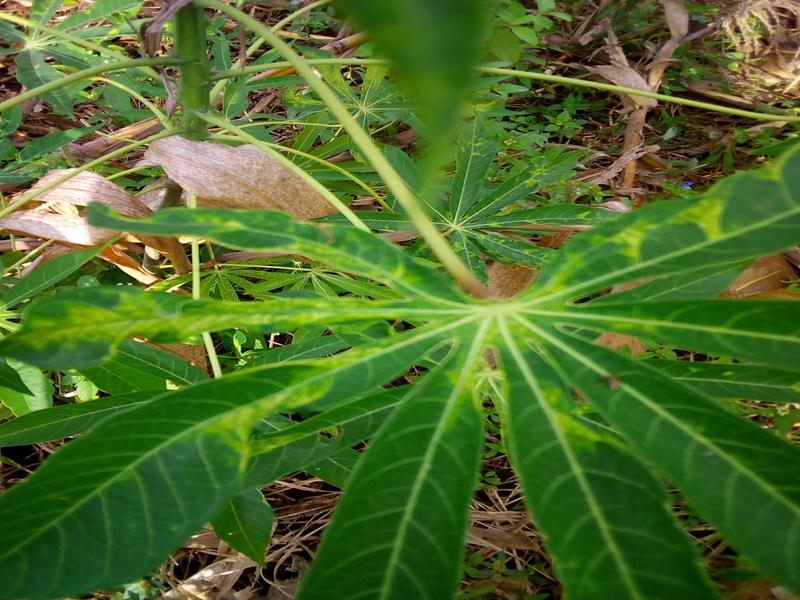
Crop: cassava
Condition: mosaic_disease